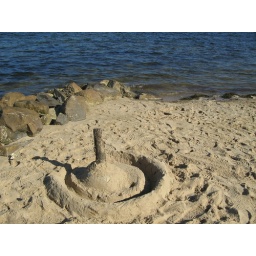
sand castle made by sophia and david